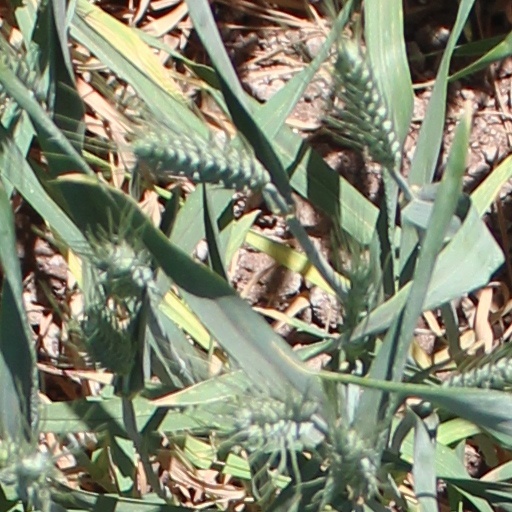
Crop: wheat